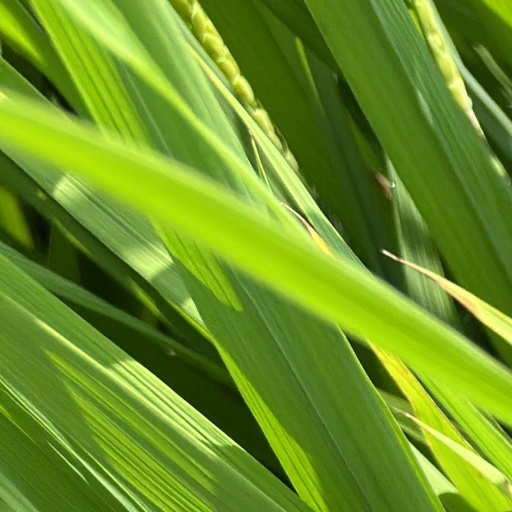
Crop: rice